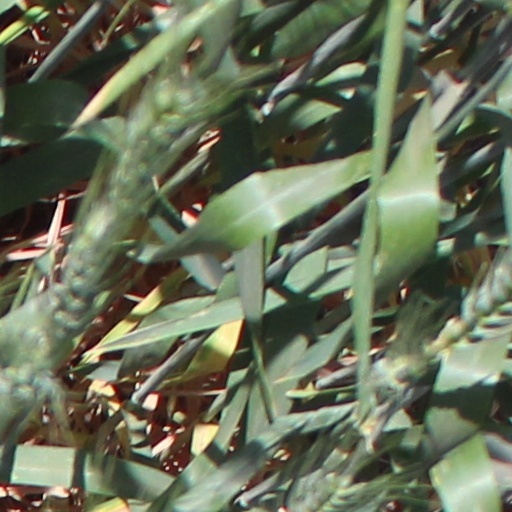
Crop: wheat